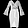
Label: Dress